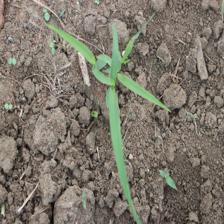
Label: Sorghum